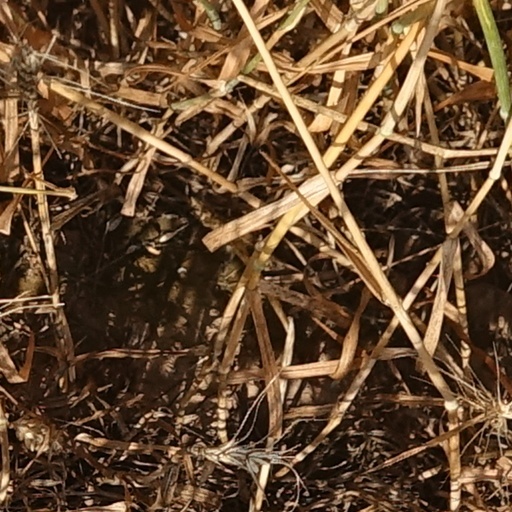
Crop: wheat